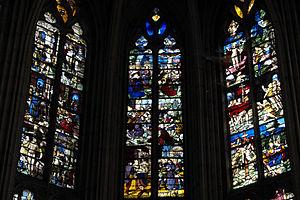
Les vitraux de l'église Sainte-Foy de Conches-en-Ouche, dans le département de l'Eure, constituent un ensemble important d'œuvres datant pour la plupart du milieu de XVIᵉ siècle. La nef de l'église comporte huit travées ; les fenêtres des sept premières sont, de part et d'autre, décorés de riches verrières. Le chœur est à sept pans, et chacune de ses ouvertures porte un vitrail.